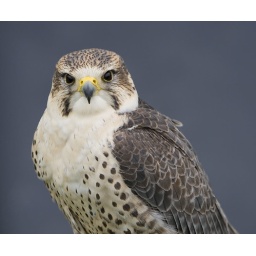
not in a cage this one, so easier to photograph. A convenient black bowl was behind it.